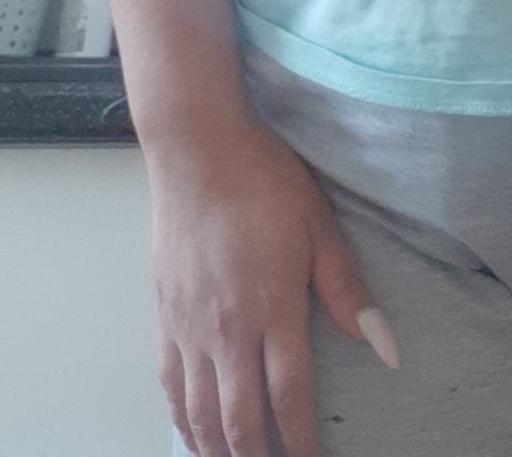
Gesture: no_gesture